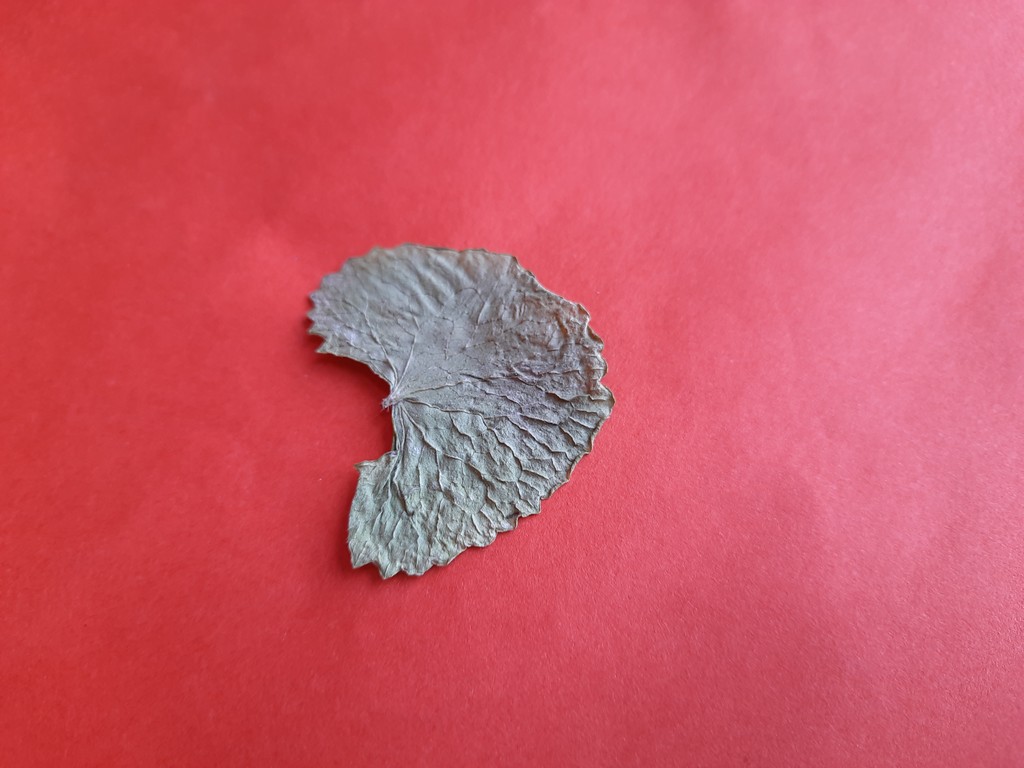
Label: Dried